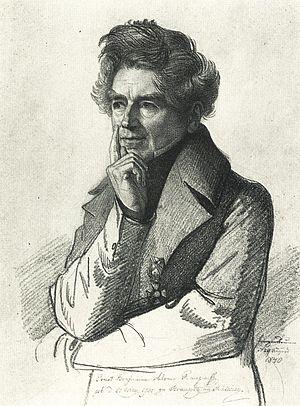
Ernst Benjamin Salomo Raupach, né le 21 mai 1784 à Straupitz, près de Liegnitz en Silésie, et mort le 18 mars 1852 à Berlin, est un dramaturge allemand.